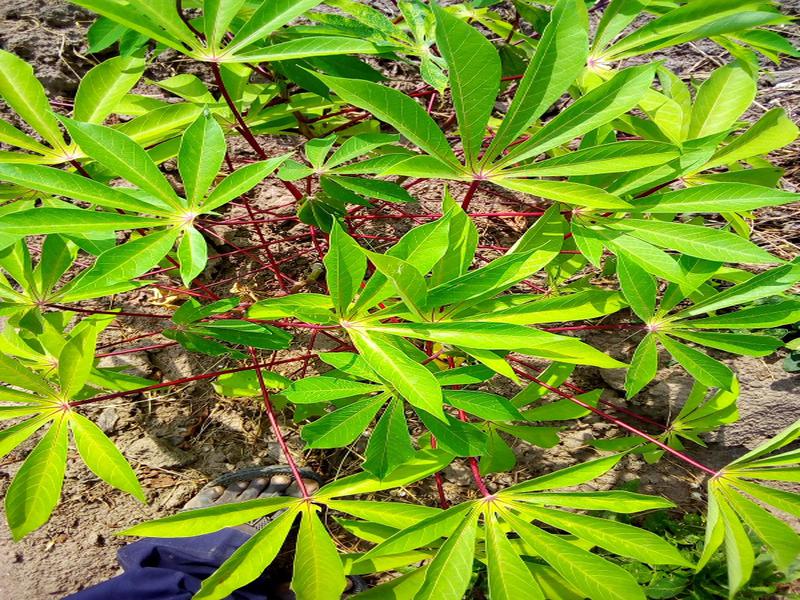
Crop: cassava
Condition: healthy